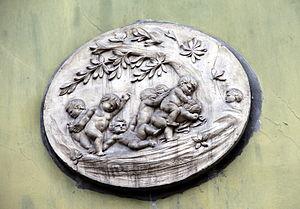
Mons (Belgique), rue Cronque - Médaillon avec bas-relief ornant la façade du bâtiment d'El Batia Moûrt Soû.